Coesfelder Berg

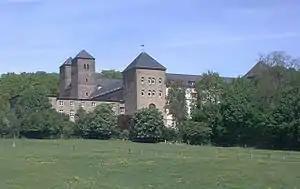
Gerleve Abbey on the "Coesfelder Berg"

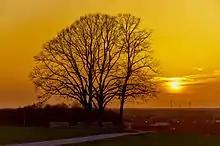
The "Dreilindenhöhe" with a view over the area around Coesfeld

The Coesfelder Berg (152 m) is the westernmost top in the Coesfeld-Darup Hills, a range that is the southwest continuation of the Baumberge hills in the Münsterland in North Germany.